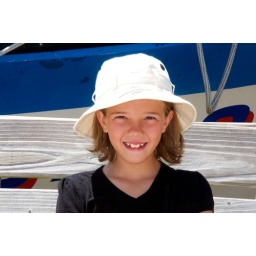
Zoe in white hat at boat dock.